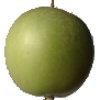
Label: Apple Granny Smith 1